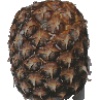
Label: pineapple